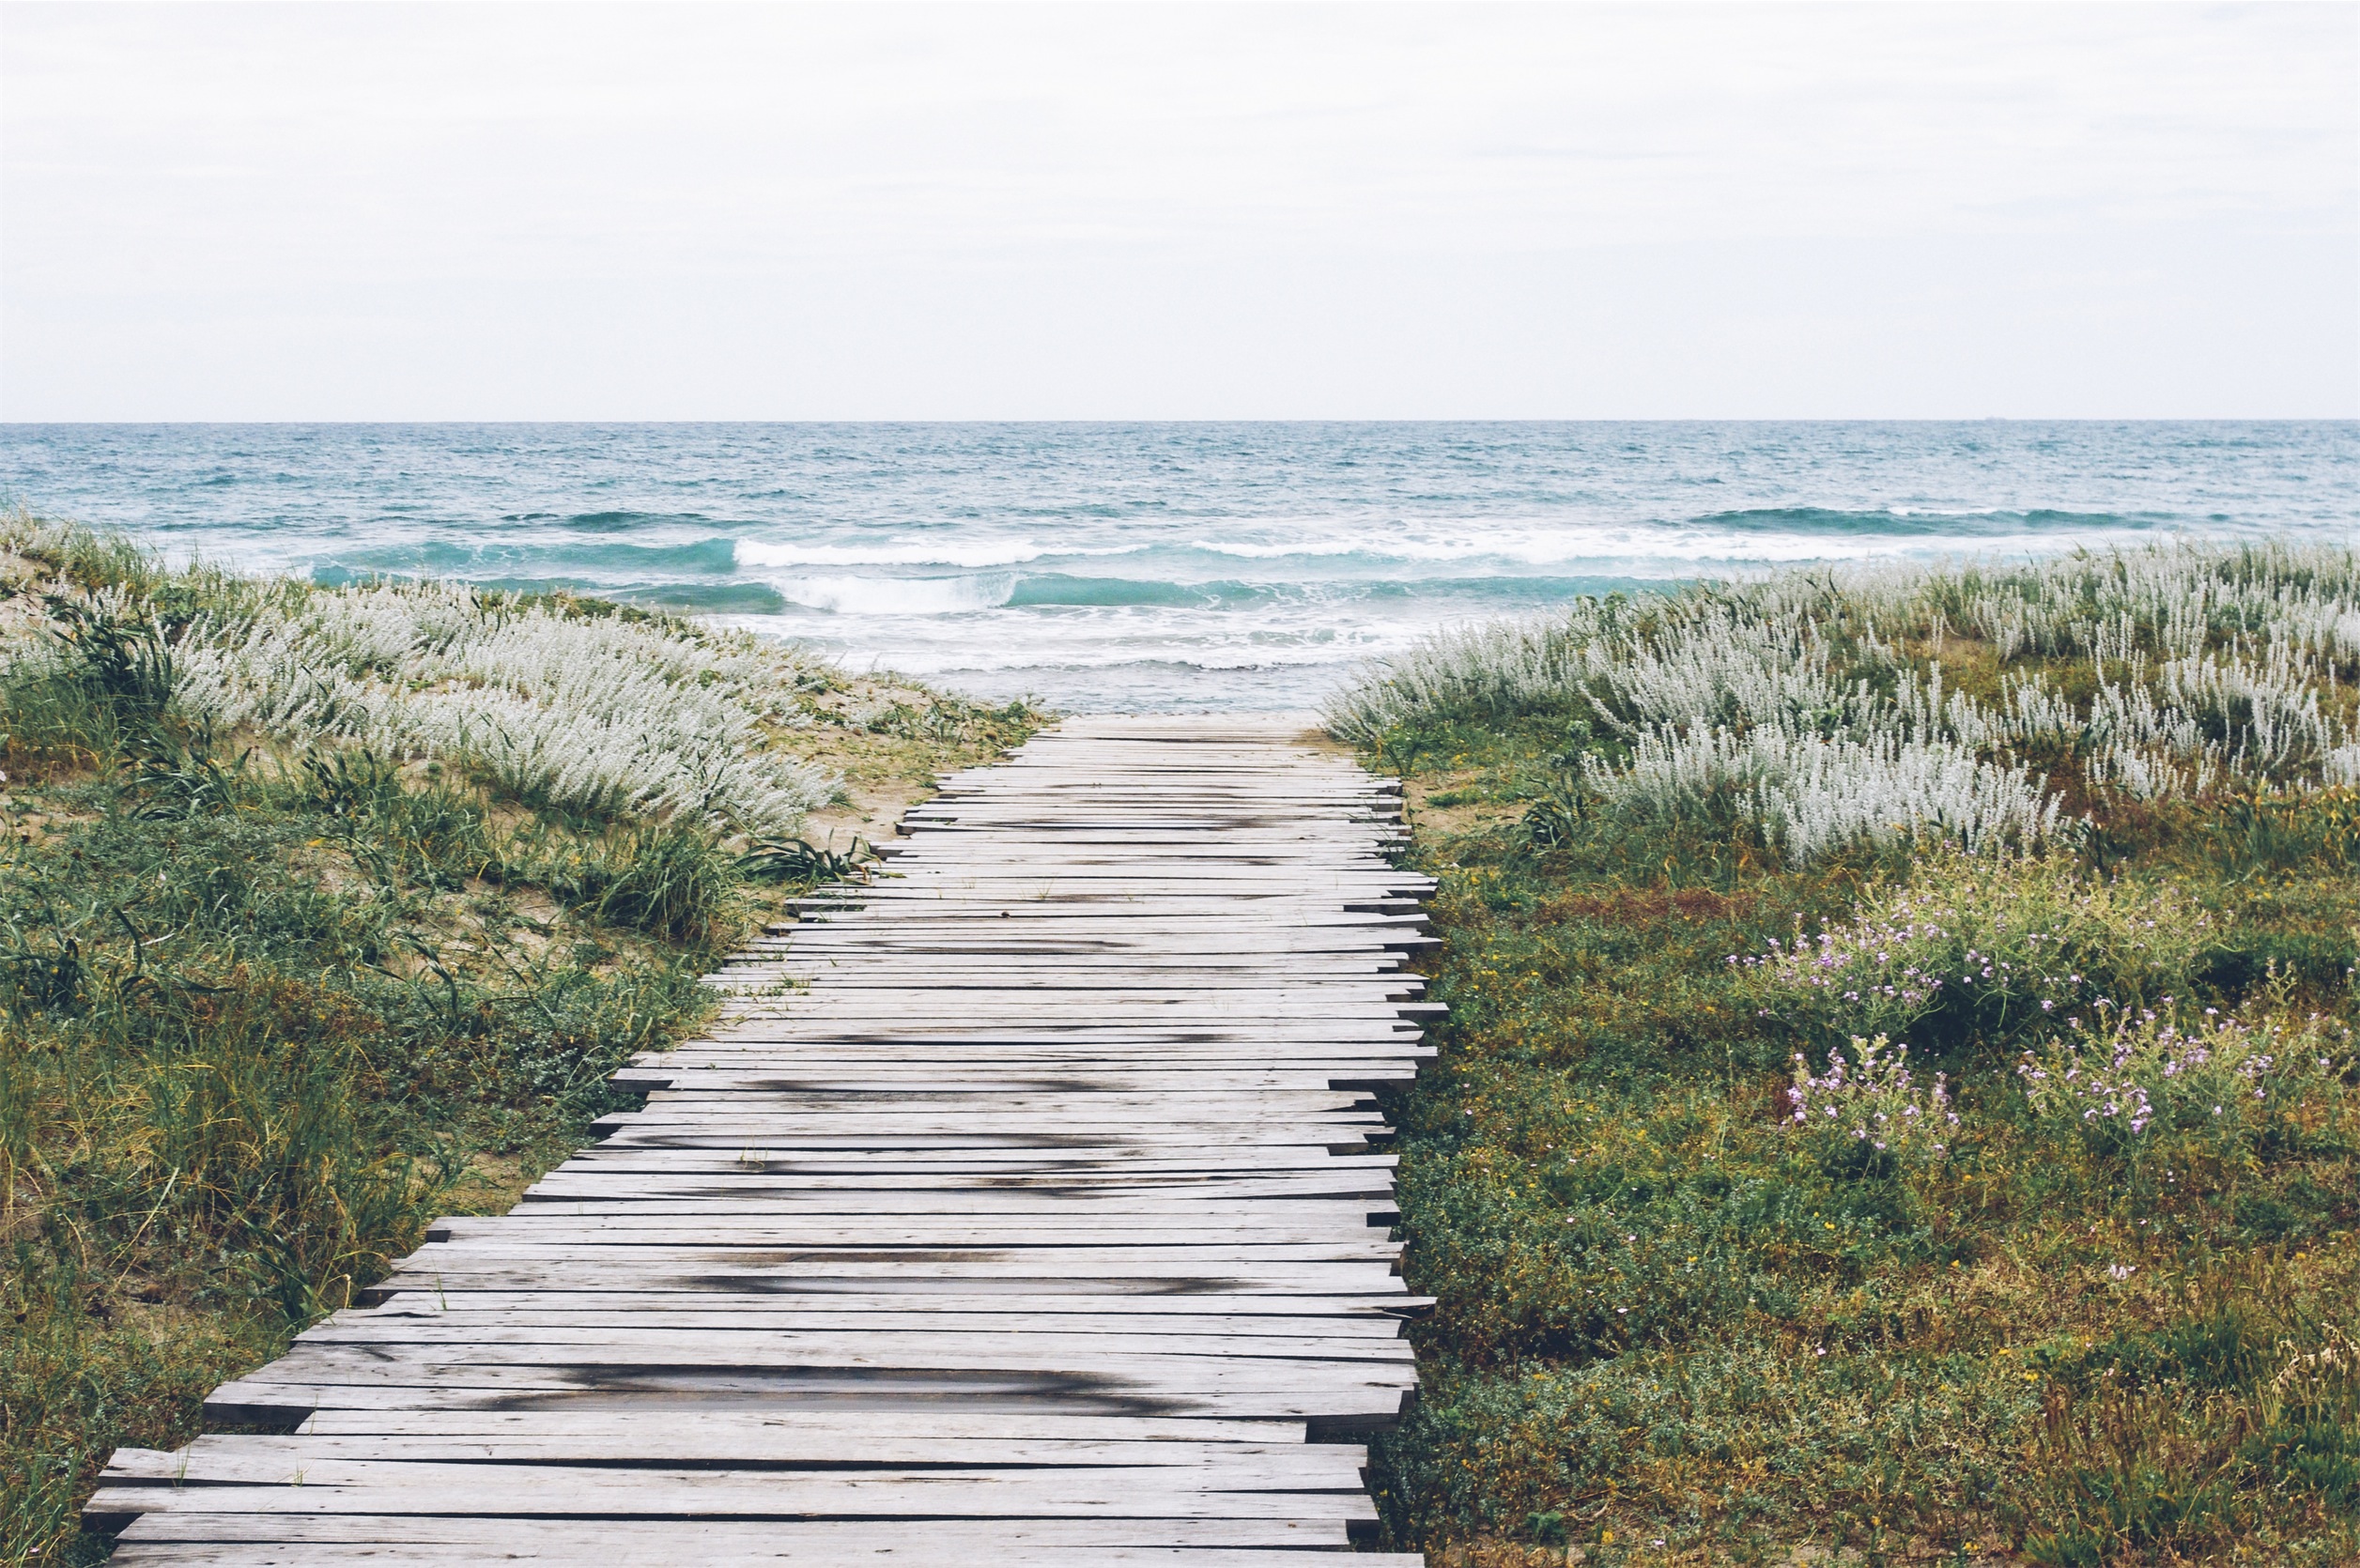
beach, landscape, sea, coast, path, sand, rock, ocean, horizon, wood, shore, pier, walkway, bay, jetty, terrain, material, body of water, dunes, planks, wooden, footbridge, habitat, ecosystem, natural environment